David Sze

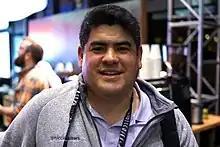
Sze in 2013

David Sze is an American entrepreneur, investor, and managing partner at the venture capital firm Greylock Partners. He was named on "Forbes"'s Midas List in 2013 and 2014. He is a member of the Northern Lights Venture Capital Board of Advisors and oversees Greylock’s investments in those funds. He is also a Trustee of Yale University and Rockefeller University. He holds a BA from Yale University and an MBA from Stanford University.